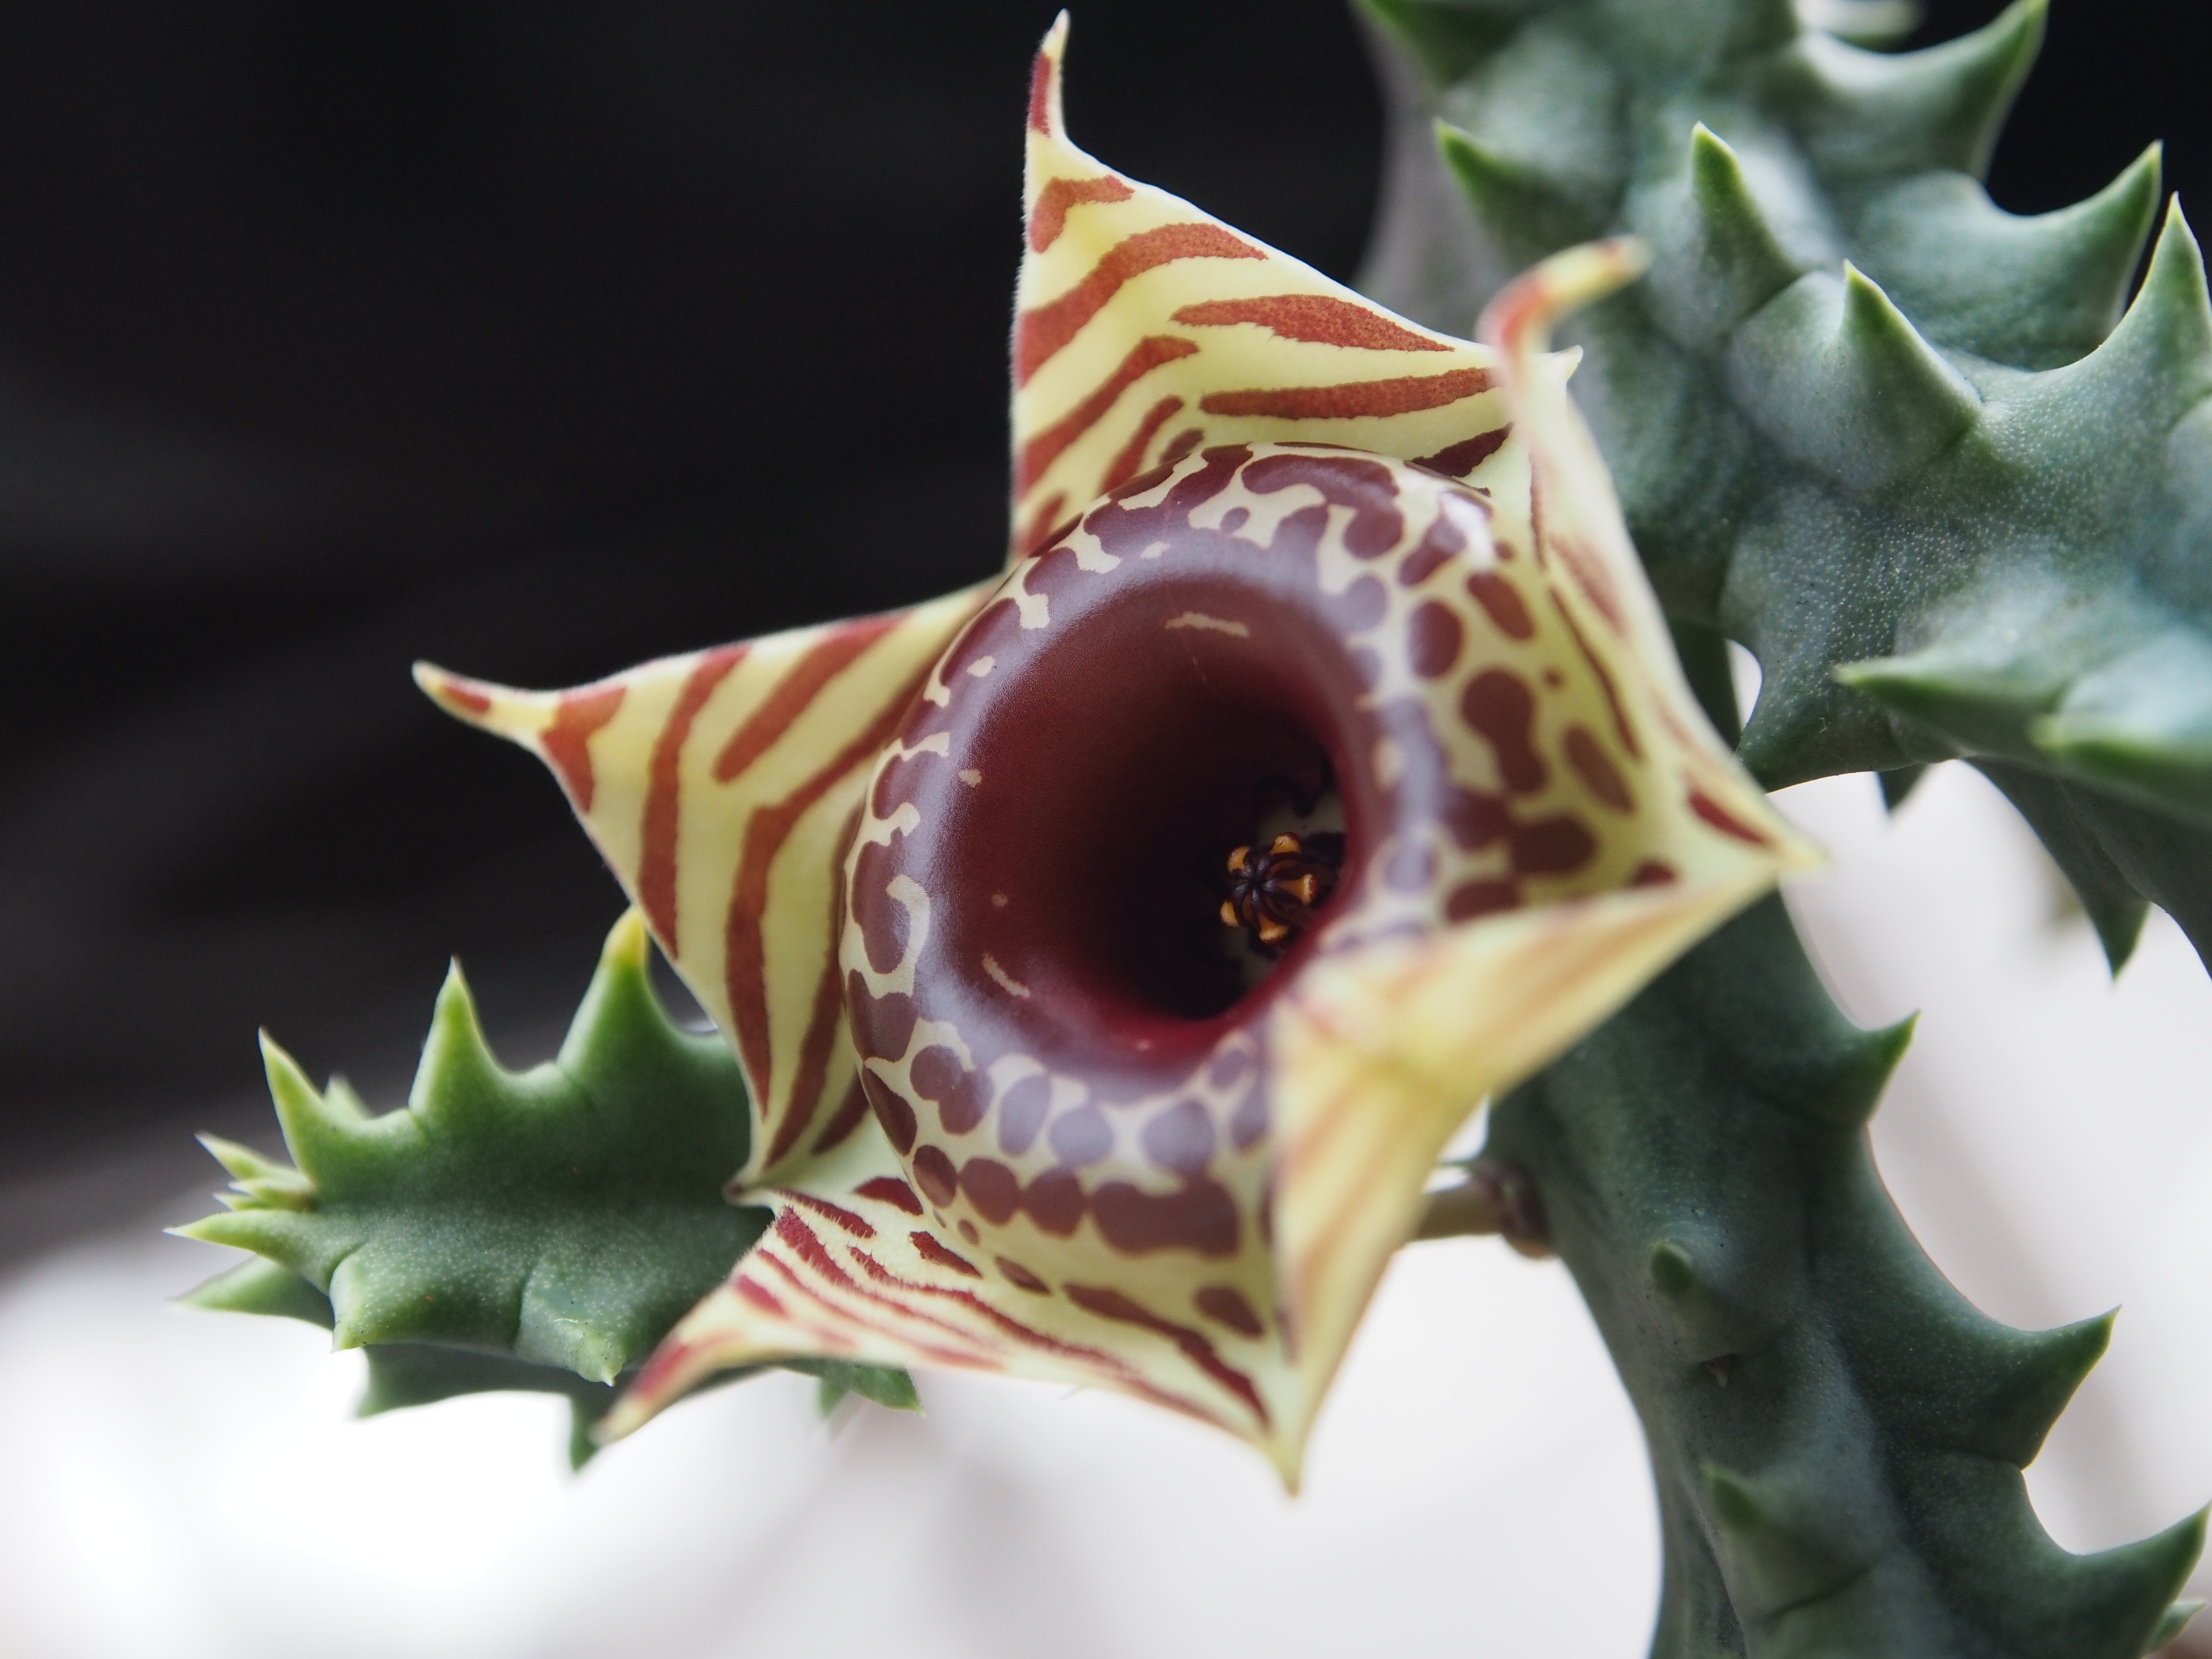
plant, fruit, leaf, flower, produce, botany, flora, zebra, close up, exotic, flowering, macro photography, flowering plant, succulent plants, magic star flower, land plant